Universal Robina

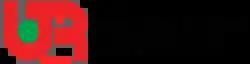
Former logo used from 1989 until 2016.

Universal Robina Corporation, abbreviated as URC and also known as Universal Robina, is a Philippine company headquartered in Quezon City. It is one of the largest food and beverage companies in the Philippines, along with San Miguel Corporation, Monde Nissin, Mondelez Philippines and Nestlé Philippines.